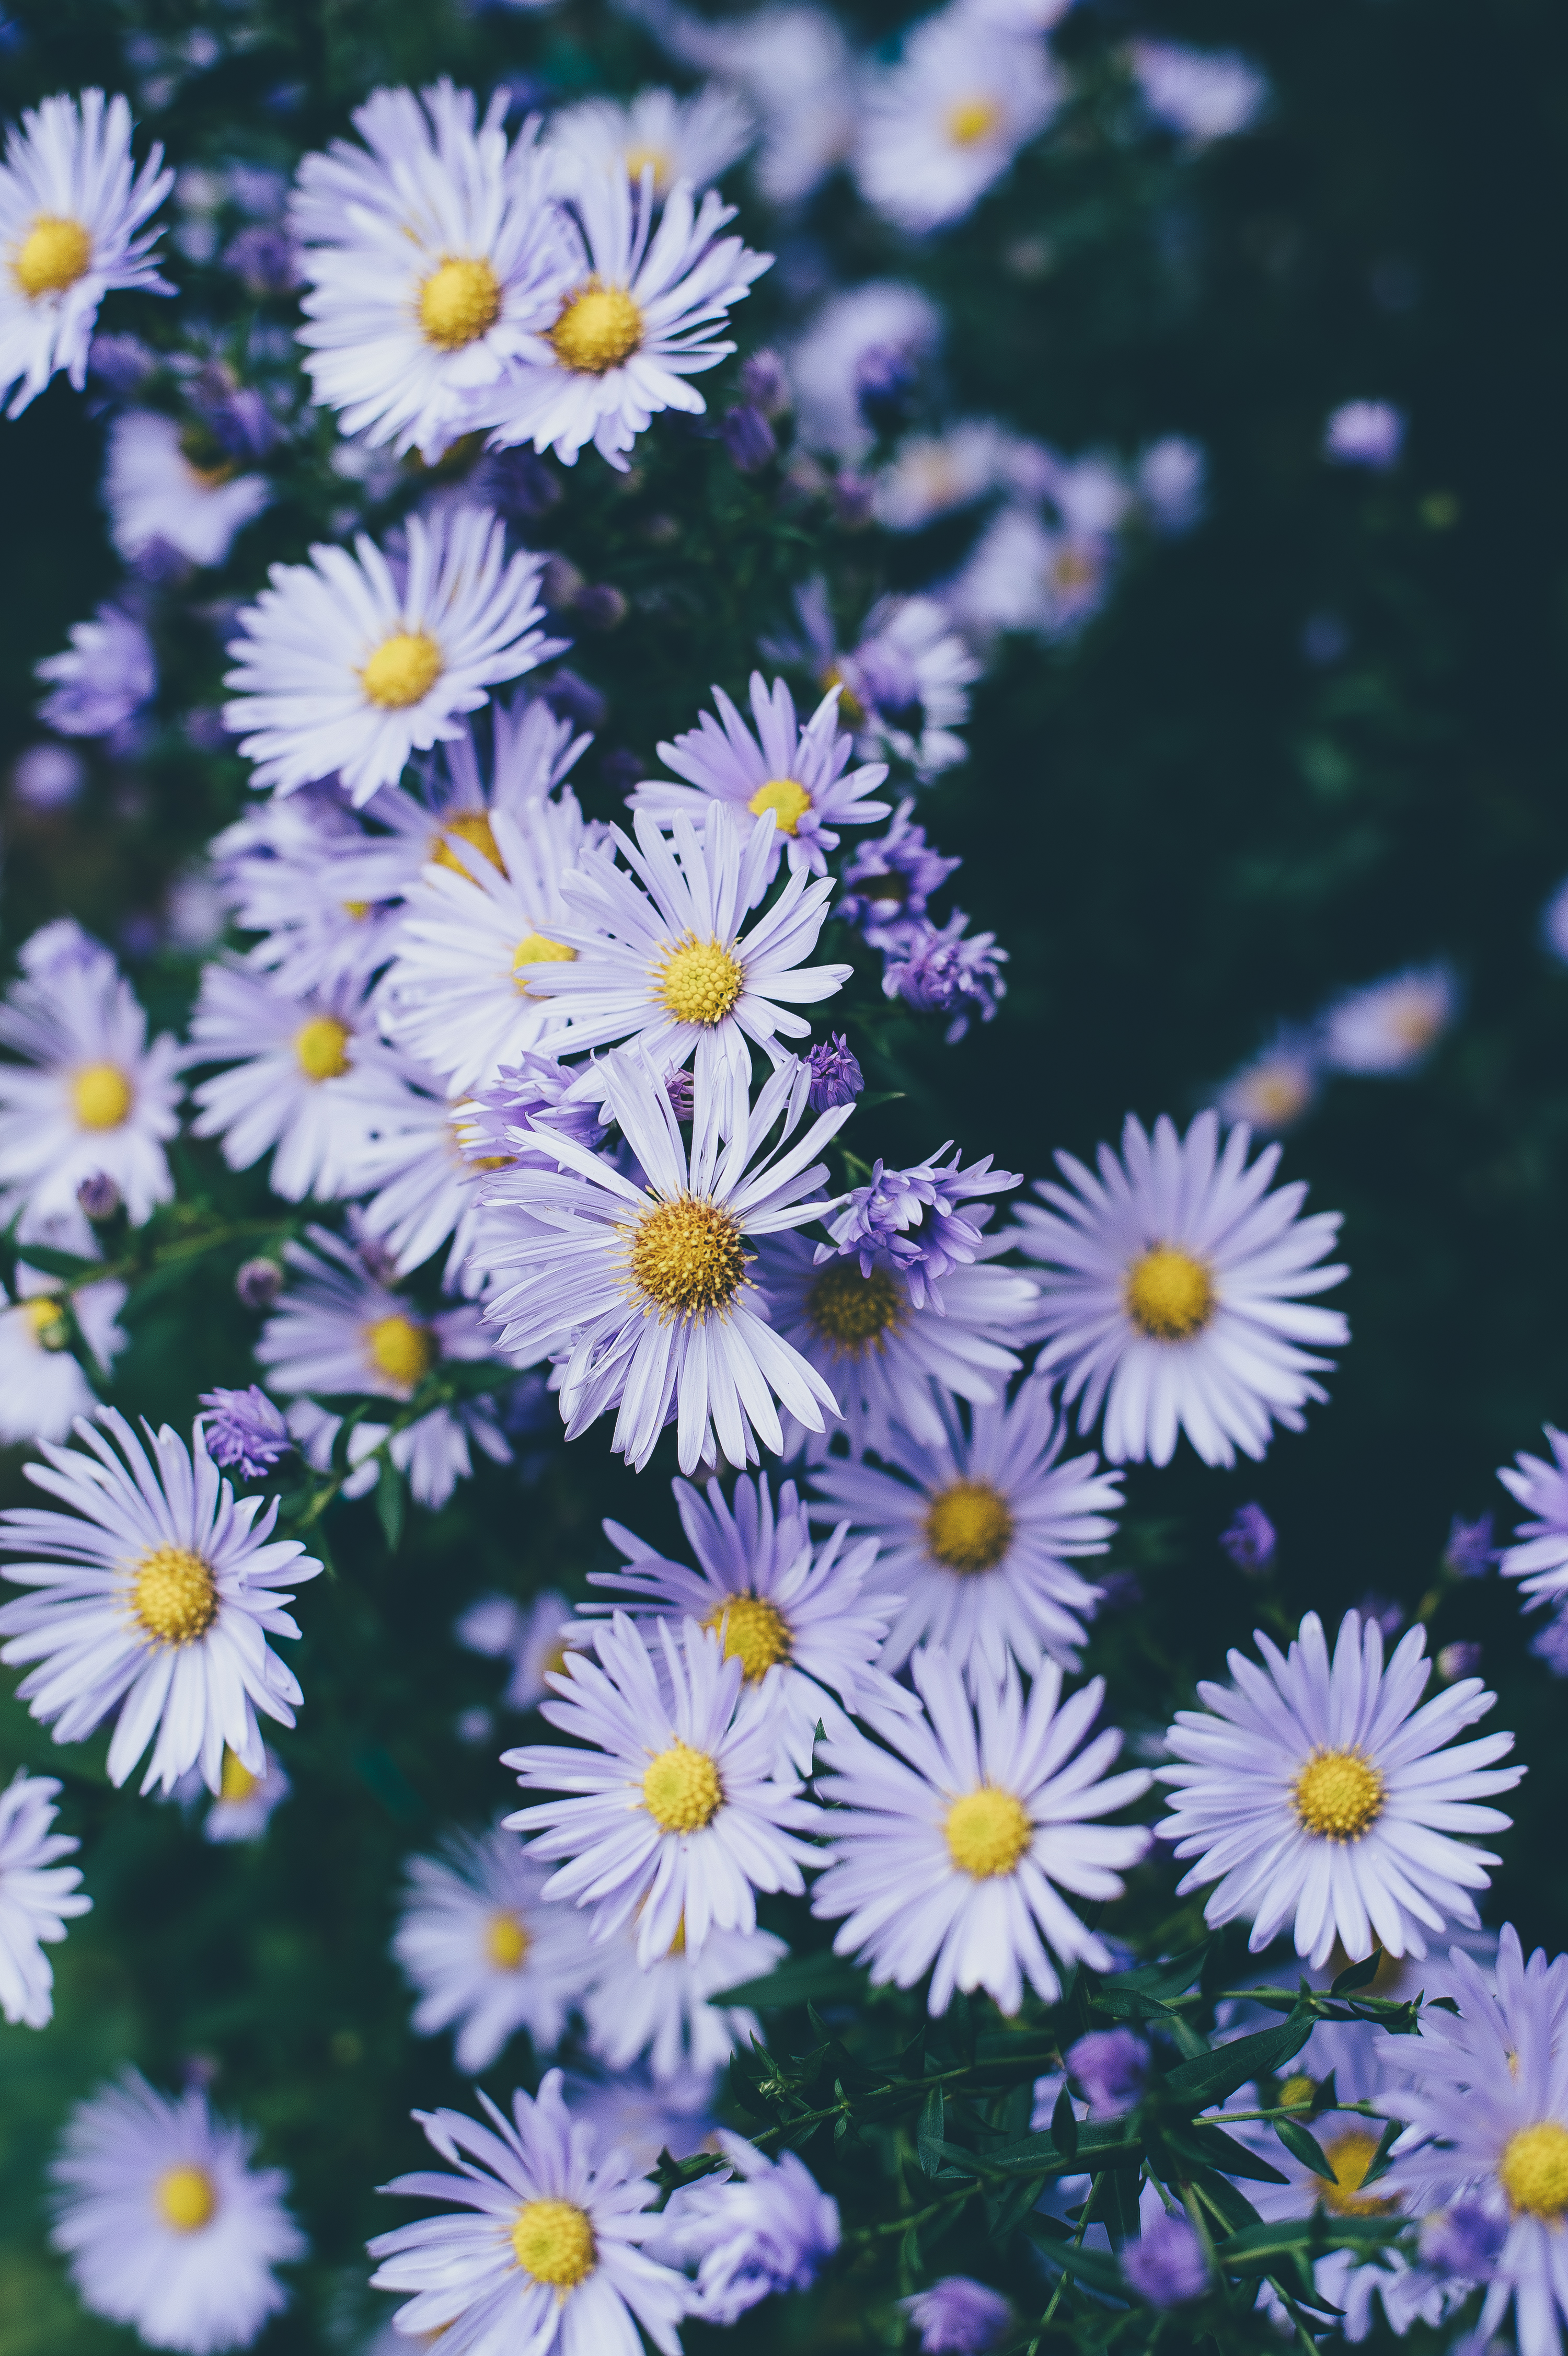
blossom, plant, flower, petal, bloom, daisy, botany, flora, plants, wildflower, flowers, petals, aster, macro photography, flowering plant, daisy family, oxeye daisy, land plant, chamaemelum nobile, marguerite daisy, chrysanths